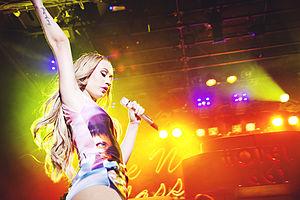
Les MTV Video Music Awards 2014 ont eu lieu le 24 août 2014 au Forum d’Inglewood. Il s’agit de la 31ᵉ cérémonie annuelle des MTV Video Music Awards. La chanteuse américaine Beyoncé Knowles et la rappeuse australienne Iggy Azalea se placent en tête des artistes nommés, cumulant un total de neuf et huit nominations, respectivement, tandis que le rappeur américain Eminem se classe en dessous avec sept nominations.